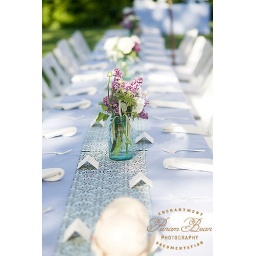
Like the lilacs with the white and green mixed in and like the amount of flowers on the table